Anvil firing

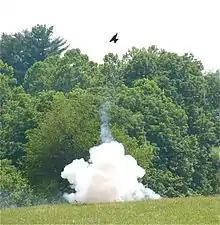
An anvil being fired

Anvil firing (also known as "anvil launching" or "anvil shooting") is the practice of firing an anvil into the air with gunpowder.